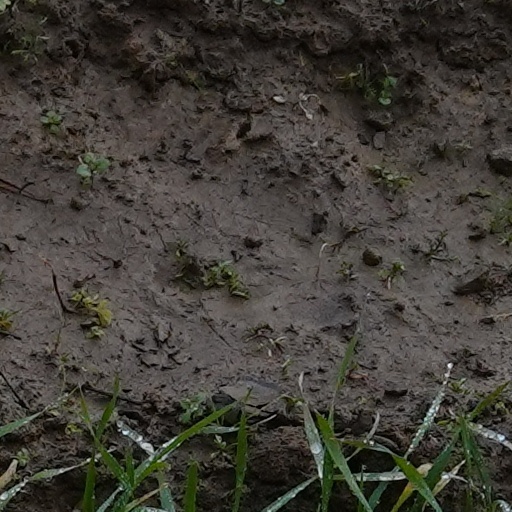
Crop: wheat